Tusk

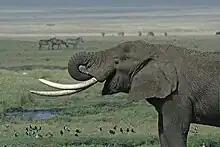
An African elephant in Tanzania, with visible tusks

Tusks are elongated, continuously growing front teeth that protrude well beyond the mouth of certain mammal species. They are most commonly canine teeth, as with narwhals, chevrotains, musk deer, water deer, muntjac, pigs, peccaries, hippopotamuses and walruses, or, in the case of elephants, elongated incisors. Tusks share common features such as extra-oral position, growth pattern, composition and structure, and lack of contribution to ingestion. Tusks are thought to have adapted to the extra-oral environments, like dry or aquatic or arctic. In most tusked species both the males and the females have tusks although the males' are larger. Most mammals with tusks have a pair of them growing out from either side of the mouth. Tusks are generally curved and have a smooth, continuous surface. The male narwhal's straight single helical tusk, which usually grows out from the left of the mouth, is an exception to the typical features of tusks described above. Continuous growth of tusks is enabled by formative tissues in the apical openings of the roots of the teeth.